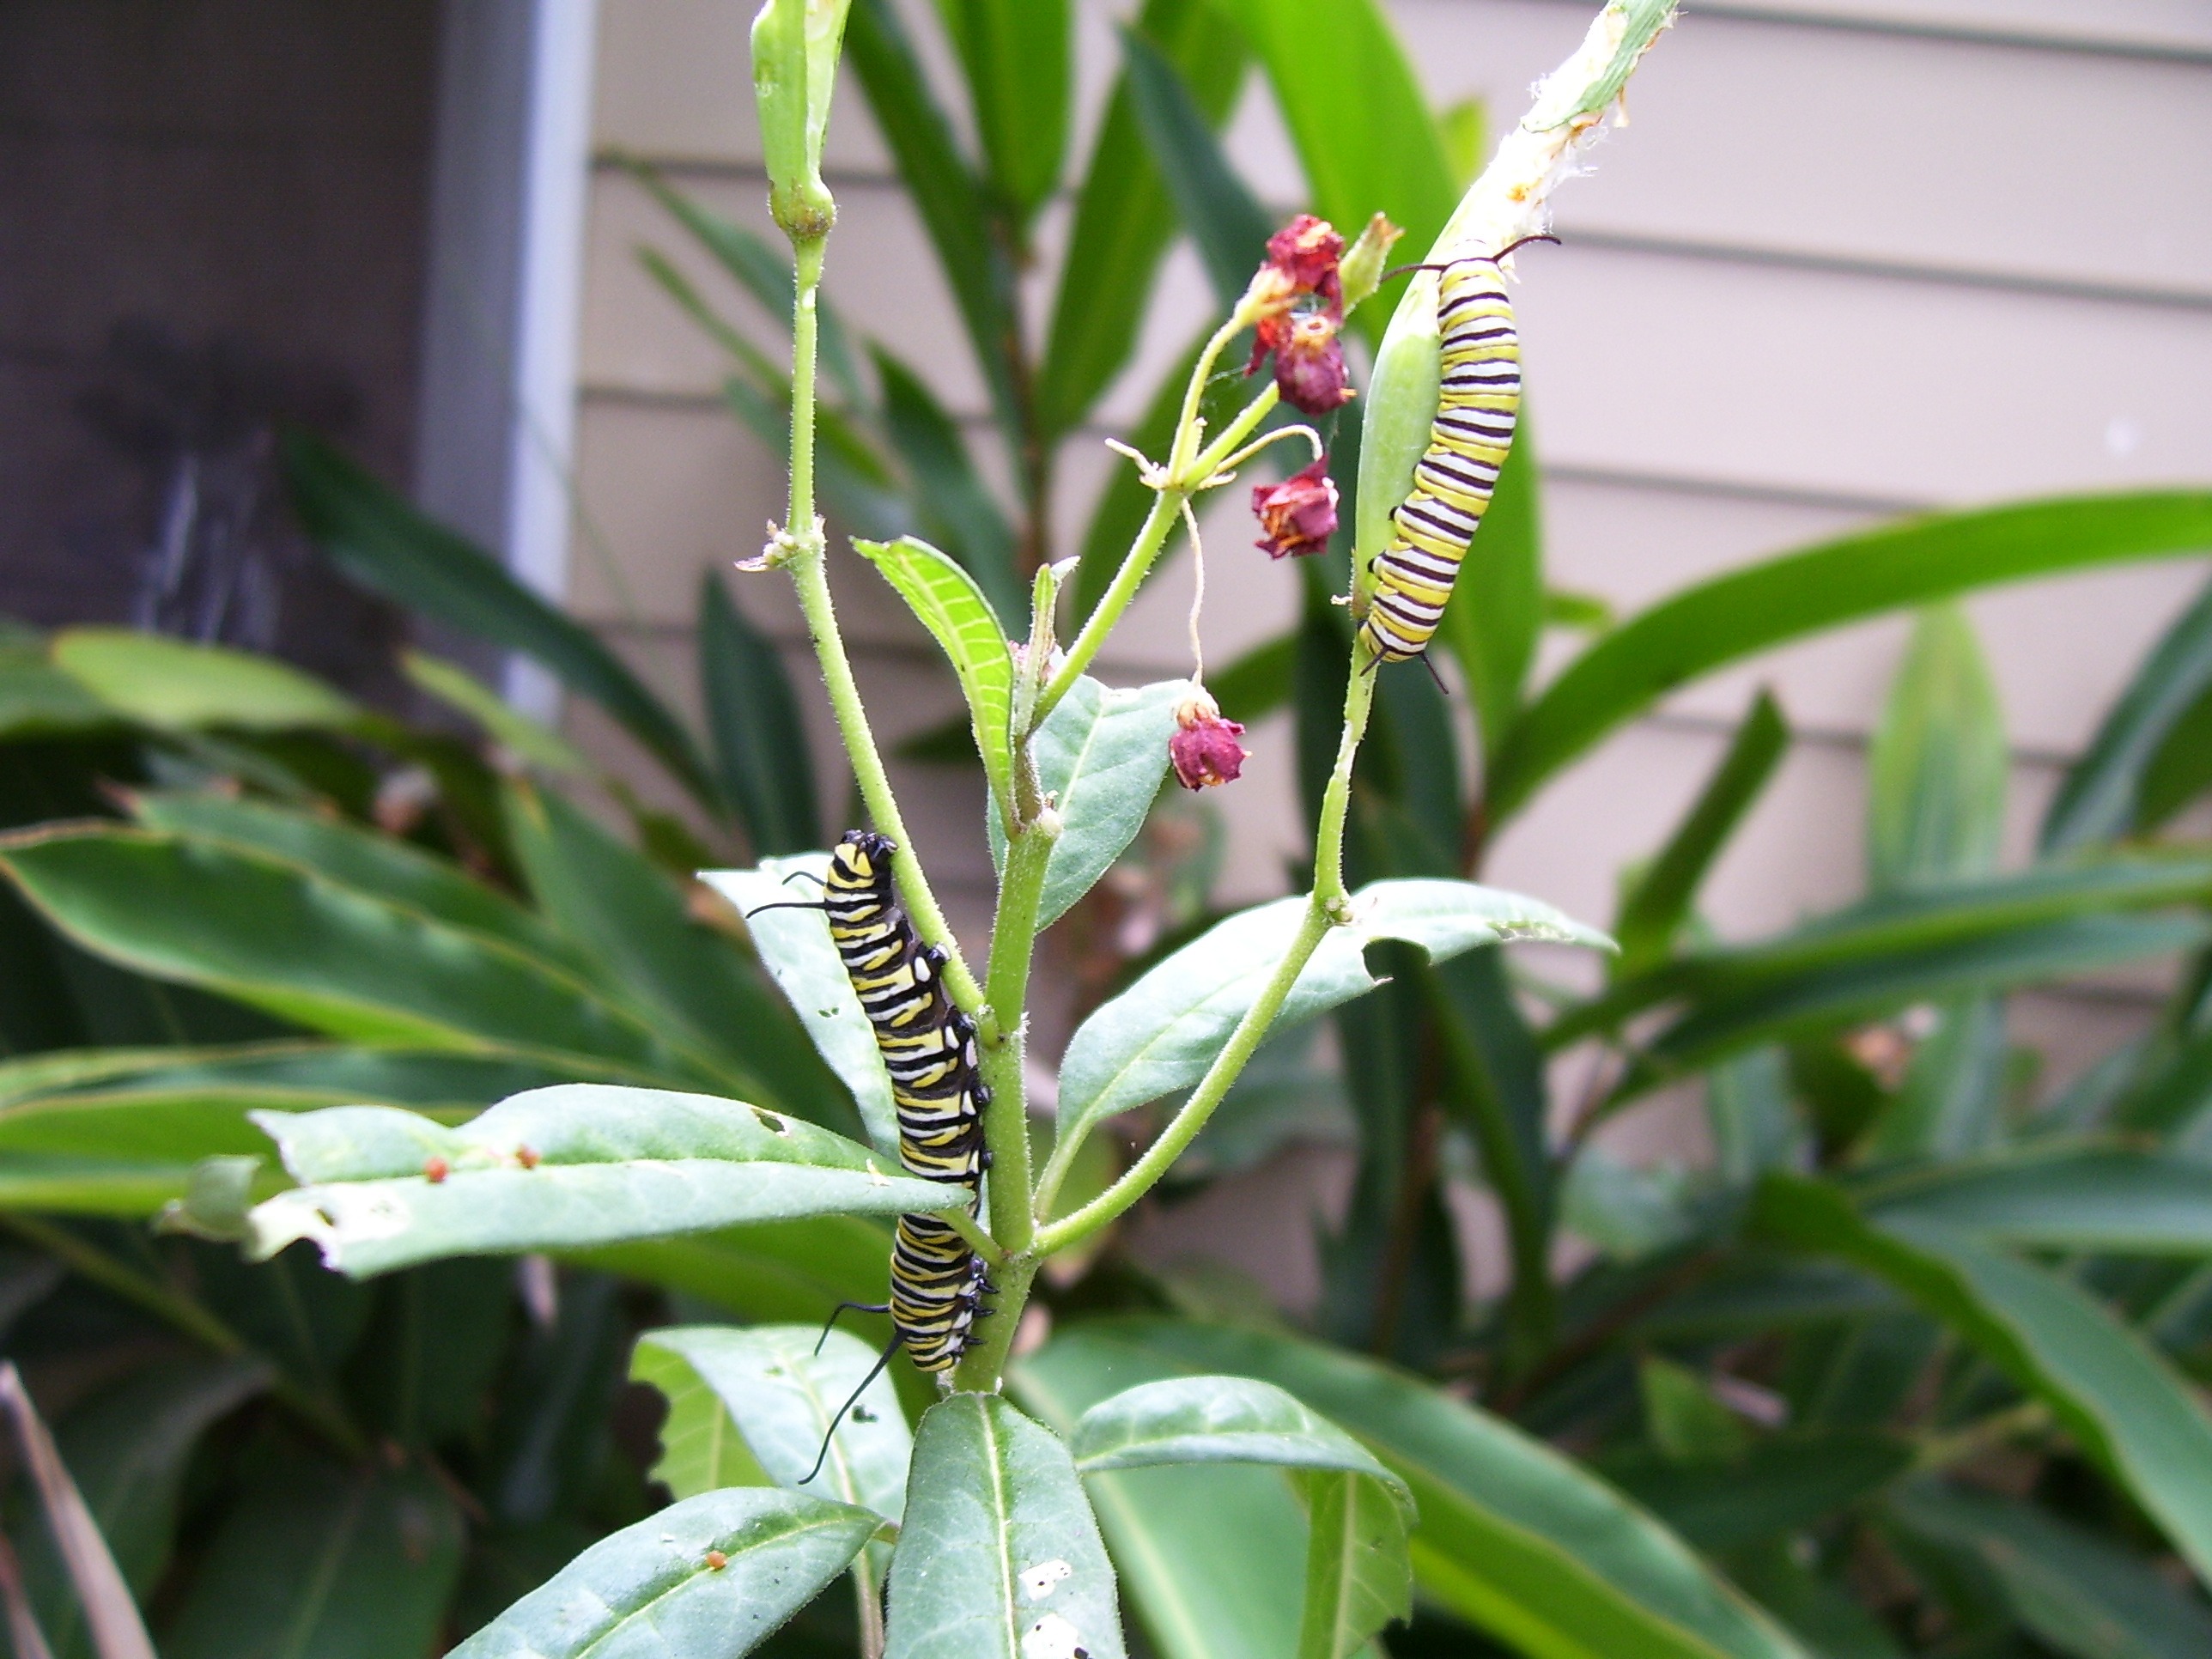
nature, outdoor, growth, plant, leaf, flower, green, insect, scenery, botany, butterfly, flora, fauna, invertebrate, greenery, caterpillar, monarch, close up, leaves, outside, shrub, milkweed, flowering plant, land plant, moths and butterflies